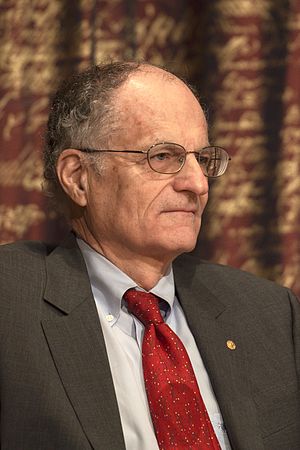
Sveriges Riksbanks pris i økonomi / Prismodtagere
Sveriges Riksbanks pris i økonomisk videnskab til Alfred Nobels minde, også kaldet Nobelprisen i økonomi, er en pris for enestående bidrag til den økonomiske videnskab. Den anses for at være den mest prestigefyldte pris indenfor økonomisk forskning.